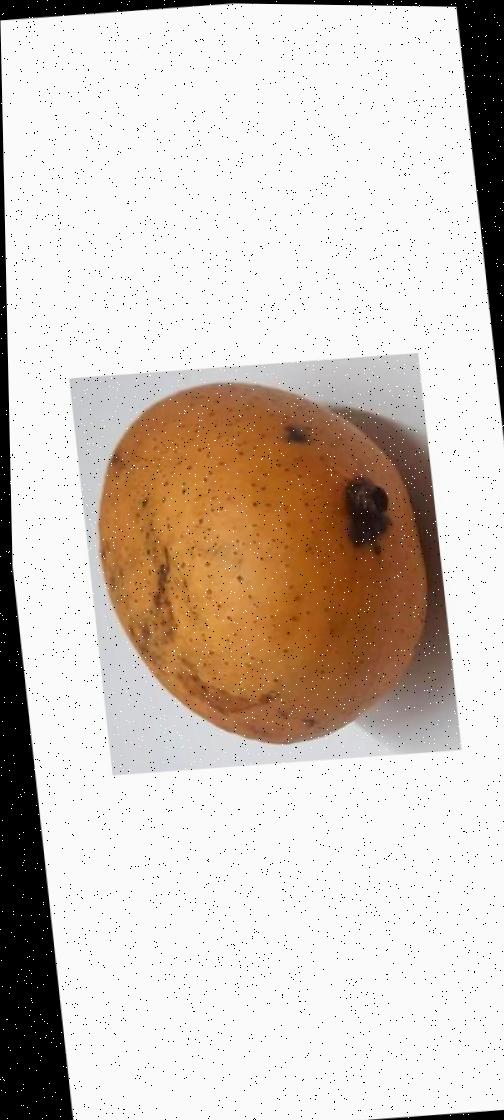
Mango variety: Ashshina Classic